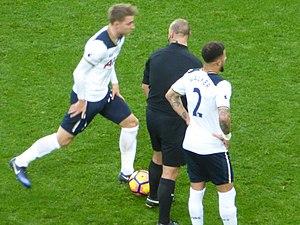
Christian Dannemann Eriksen, né le 14 février 1992 à Middelfart au Danemark, est un footballeur international danois évoluant au poste de milieu offensif à l'Inter Milan.